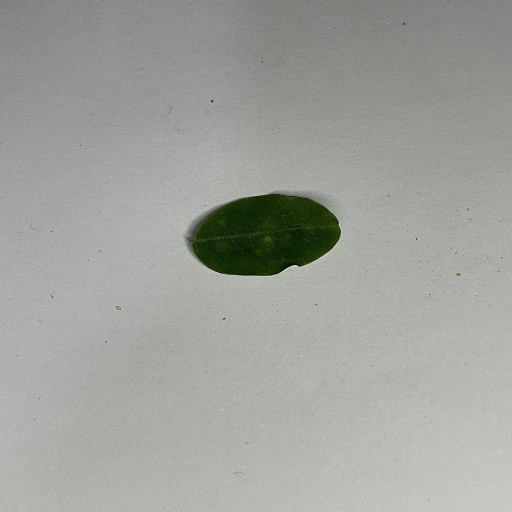
Species: Sojina
Leaf condition: Bacterial Spot